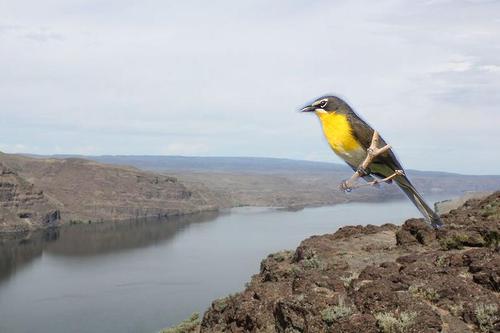
Bird species: Yellow_breasted_Chat
Bird type: landbird
Background: water